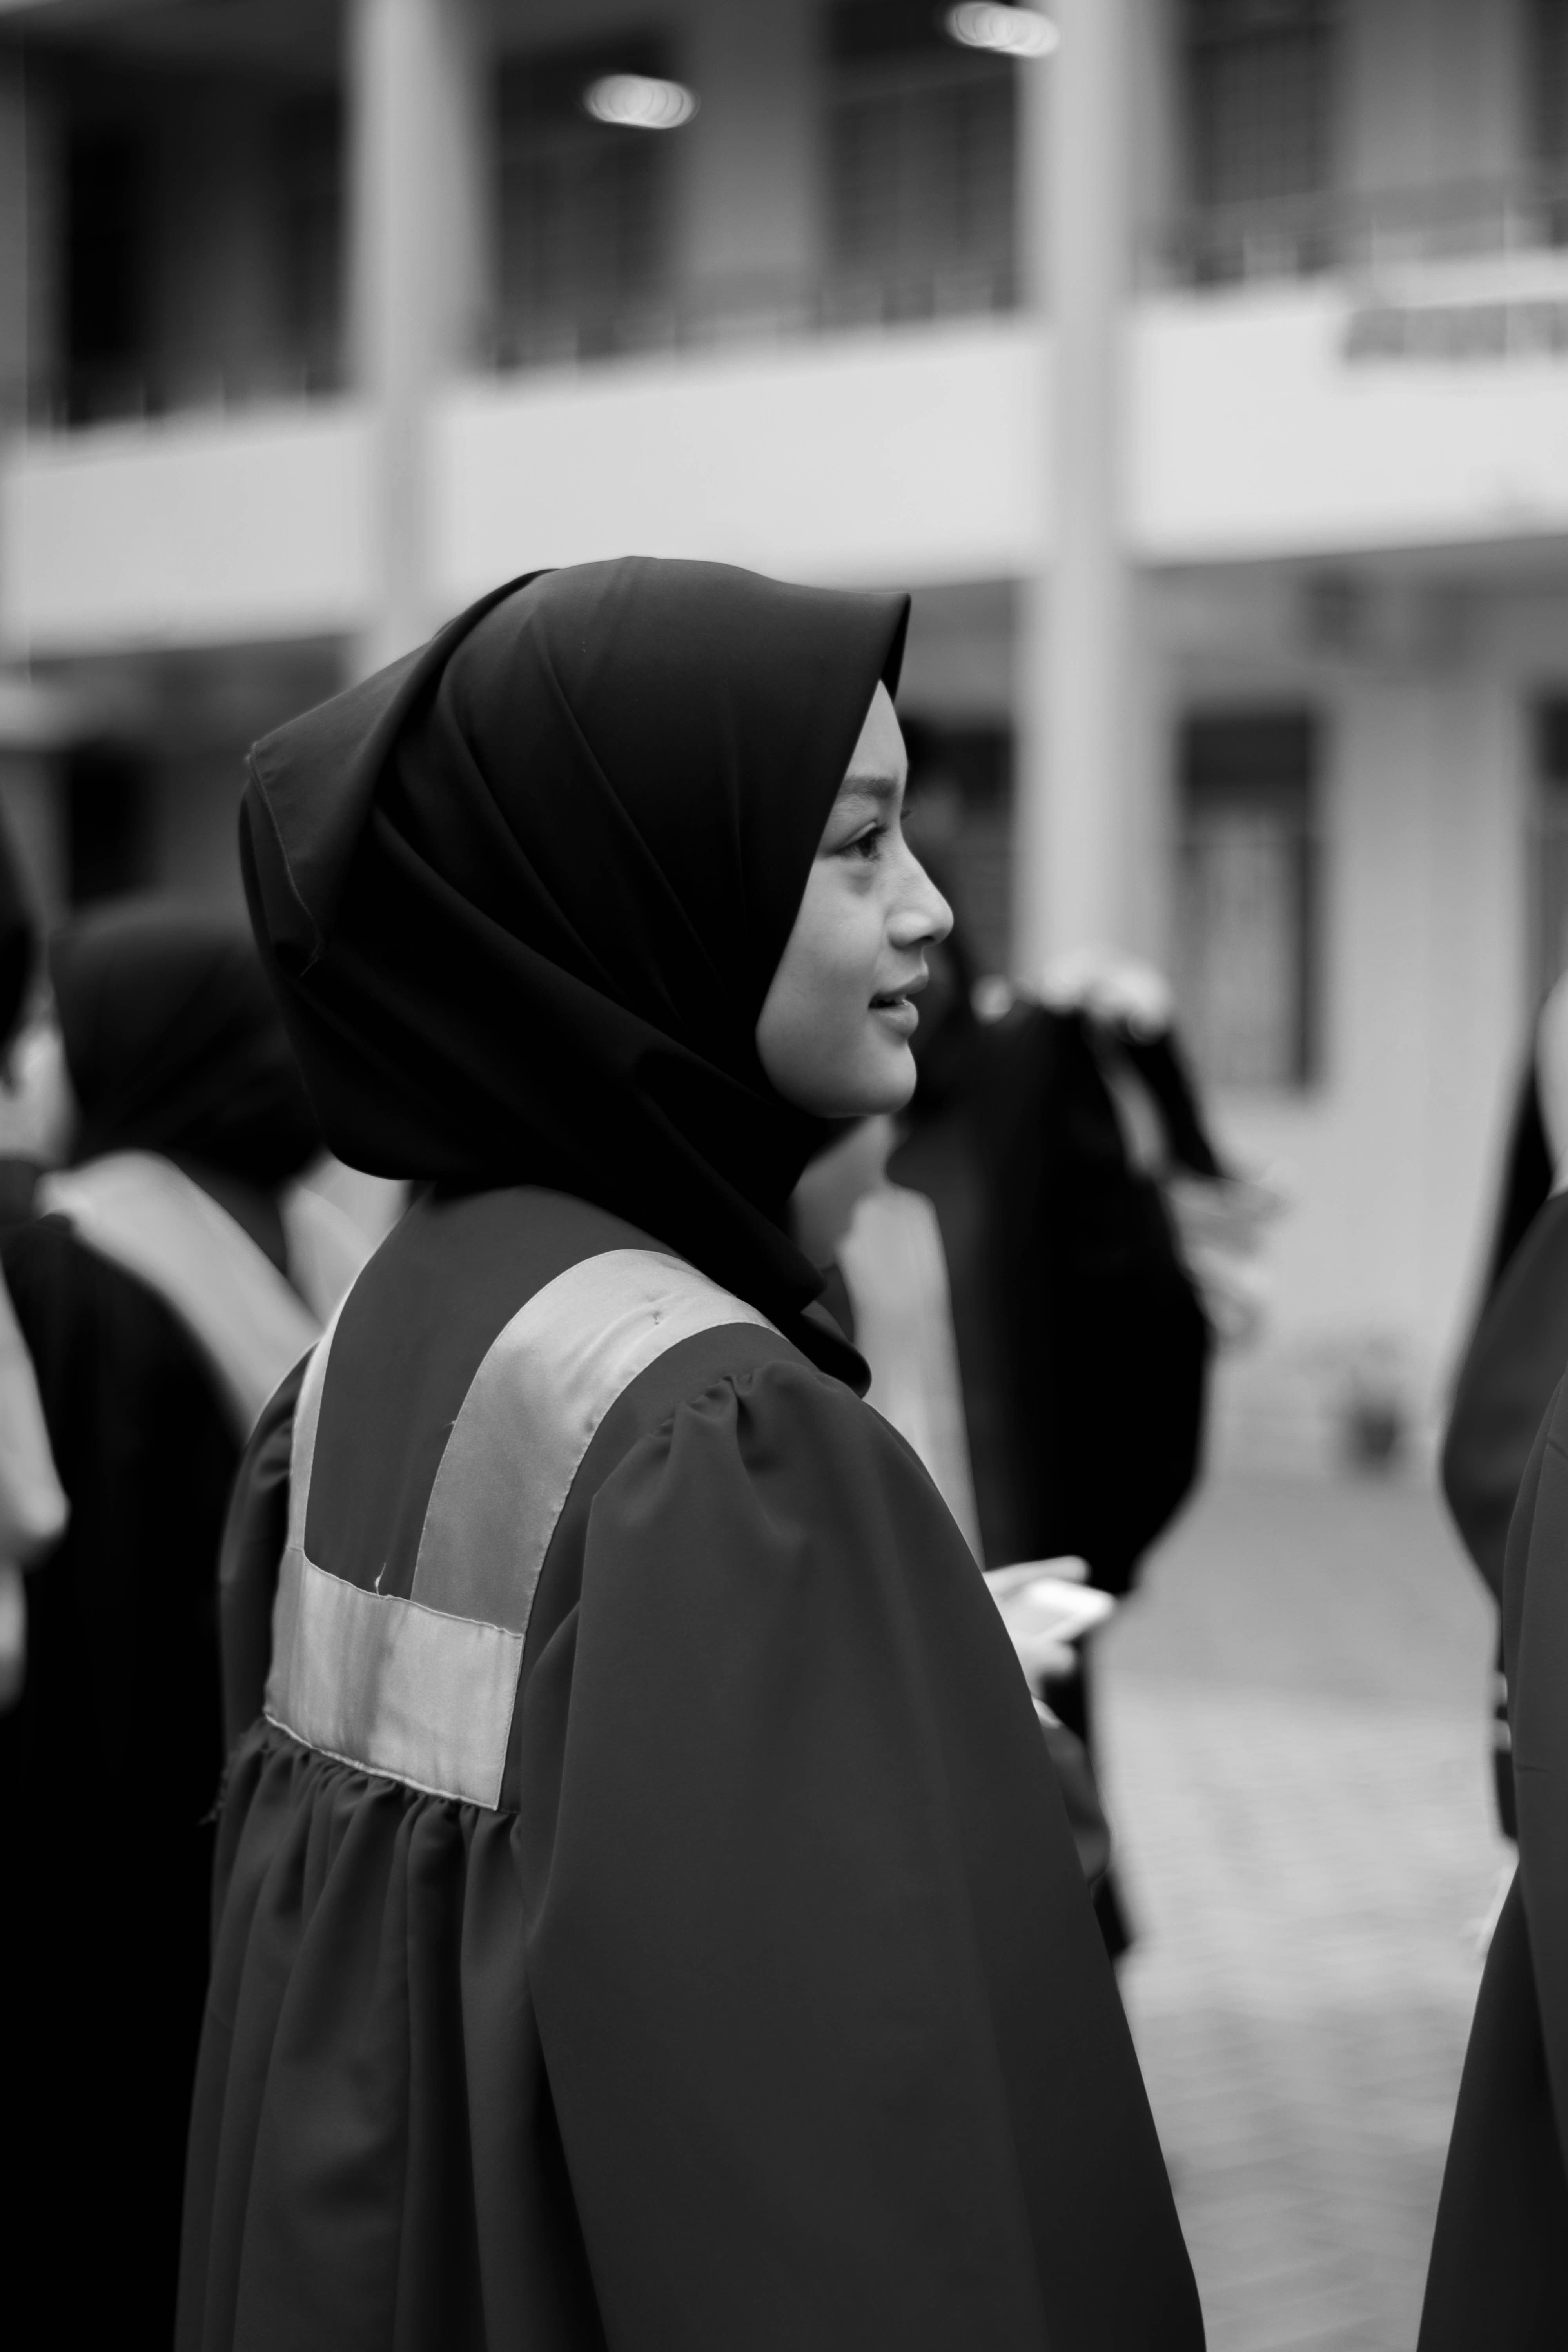
white, black, black and white, photograph, monochrome, people, monochrome photography, snapshot, street, photography, human, infrastructure, headgear, smile, stock photography, style, road